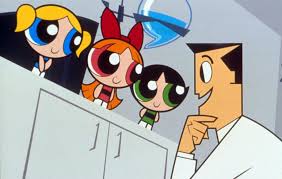
Portrait style: Cartoon Portrait